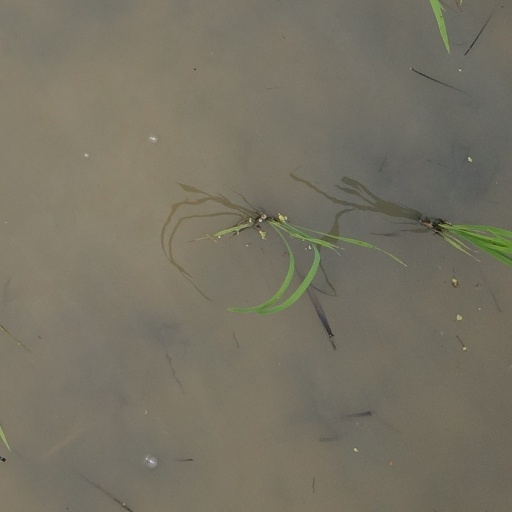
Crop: rice